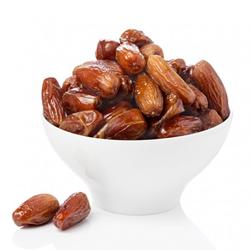
Label: Dates